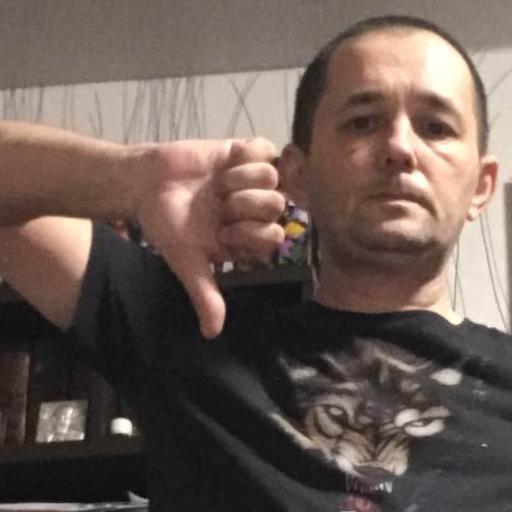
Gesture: dislike